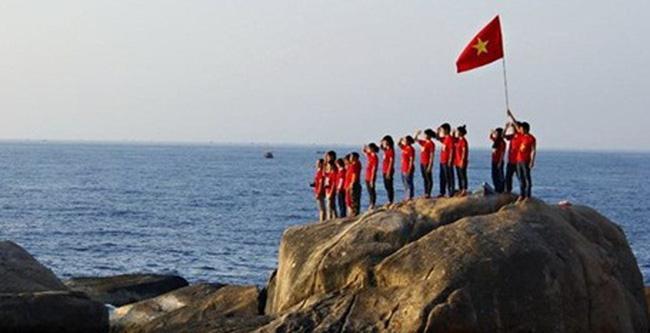
có một người đang cầm trên tay một lá cờ tổ quốc